Saint-Paul Asylum, Saint-Rémy (Van Gogh series)

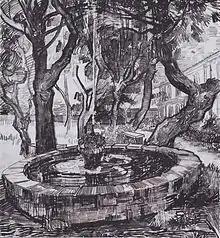
"Fountain in the Garden of the Hospital Saint-Paul", Black chalk, reed pen and ink, May 1889, Van Gogh Museum, Amsterdam (F1531)

One year before coming to Saint-Rémy Van Gogh wrote of a visit to an old garden, which shed light both on his interest in gardens and connection to their restorative effect: "If it had been bigger it would have made me think of Zola’s Paradou, great reeds, vines, ivy, fig trees, olive trees, pomegranates with lusty flowers of the brightest orange, hundred-year-old cypresses, ash trees and willows, rock oaks, half-demolished flights of steps, ogive windows in ruins, blocks of white rock covered in lichen and scattered fragments of collapsed walls here and there among the greenery." Van Gogh gave reference to Émile Zola’s "La Faute de l'Abbé Mouret", an 1875 novel about a monk who finds solace in an overgrown garden where he is nursed back to health by a young woman.